Hinoba-an

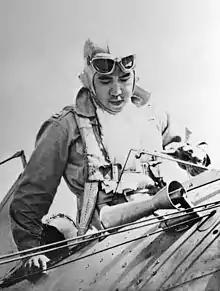
Col. Jesús A. Villamor exiting a plane after landing in Hinoba-an

Spanish authorities did not occupy Hinoba-an during their time in the province since the area was still a jungle. It was visited only by people from Cauayan and the neighboring towns for hunting purposes, hence no important events were recorded about the coming of the Spaniards in the town until the early 20th century.